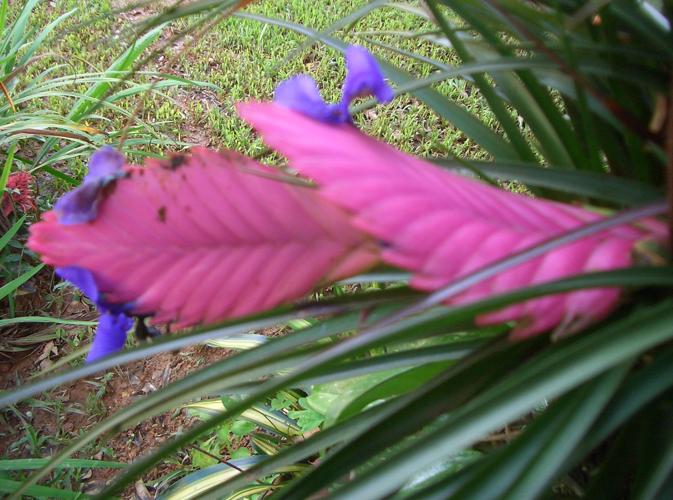
Label: ball moss